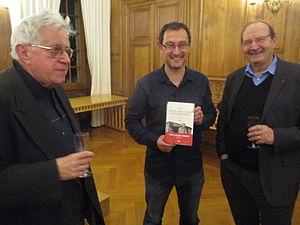
Association du livre et des auteurs comtois, remise des prix Marcel-Aymé et prix Lucien-Febvre en 2014. De Gauche à droite
Nicolas Mariot né en 1970, est un politologue et historien français, directeur de recherche au CNRS.
Michel Vernus, né le 6 septembre 1934 à Bourg-en-Bresse, est historien français en histoire contemporaine et histoire moderne du monde rural des XVIIIᵉ et XIXᵉ siècles, historien du livre et de la lecture, écrivain, conférencier, ancien professeur des universités, artiste peintre, et athlète jurassien... Il a publié une soixantaine d'ouvrages et près de deux cents articles de référence sur le Jura et la Franche-Comté.
Joseph Pinard est un historien français, et une personnalité politique PS, ancien député du Doubs, syndicaliste, militant catholique, professeur agrégé d'histoire et auteur spécialiste de nombreux ouvrages régionalistes d'histoire de la Franche-Comté.